Alfred Nobel University

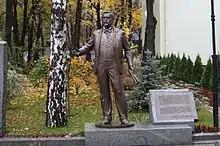
The monument to Alfred Nobel at the Alfred Nobel Planet memorial park

In October, 2010 the university was renamed in honour of Alfred Nobel — the founder of the Nobel Prize — for a weighty contribution to promoting Nobel movement in Ukraine through holding events connected with spreading Nobel ideas and became Alfred Nobel University.